Answer in natural language. Considering the relative positions, is dark brown wooden dresser with six drawers to the left or right of framed landscape painting with airship? Choose between the following options: right or left
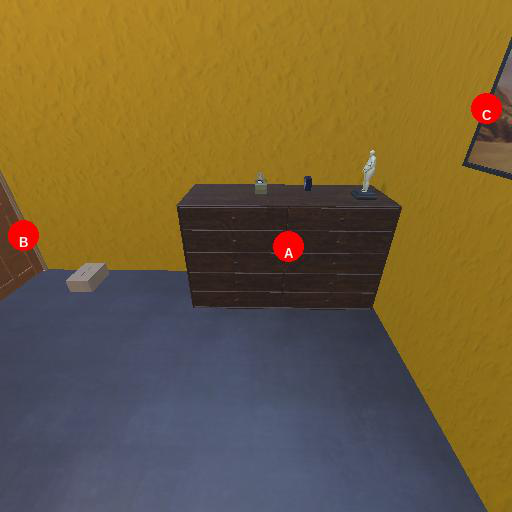
<answer>left</answer>